Collegium Polonicum

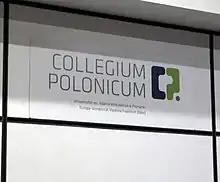

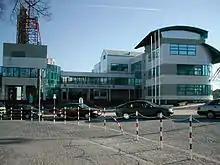
Collegium Polonicum

The Collegium Polonicum in Słubice is a joint academic unit of the Adam Mickiewicz University in Poznań and of the Viadrina European University in Frankfurt (Oder). Its focus is on interdisciplinary scientific research and teaching on German-Polish, European, intercultural and cross-border issues. Collegium Polonicum is also a branch (Polish: ) of the Adam Mickiewicz University in Słubice, in whose building this joint unit is physically based. This building had been erected in the years 1992–2001 by the Adam Mickiewicz University for the purpose of joint research and teaching activities with the Viadrina European University. As branch of Adam Mickiewicz University, Collegium Polonicum is one of four such units located outside Poznań and notably housing the "Academic Secondary School for General Education in Słubice" (Polish: ).